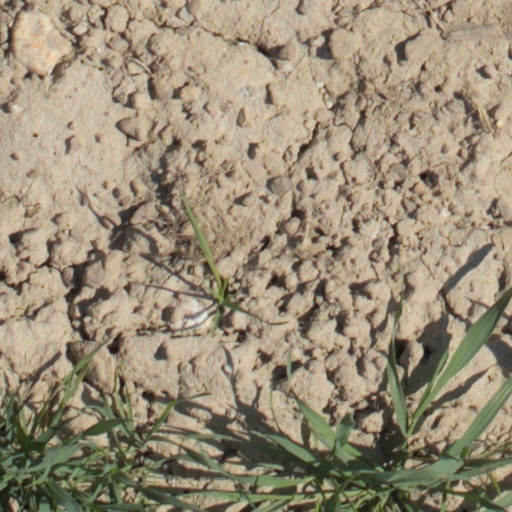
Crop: wheat